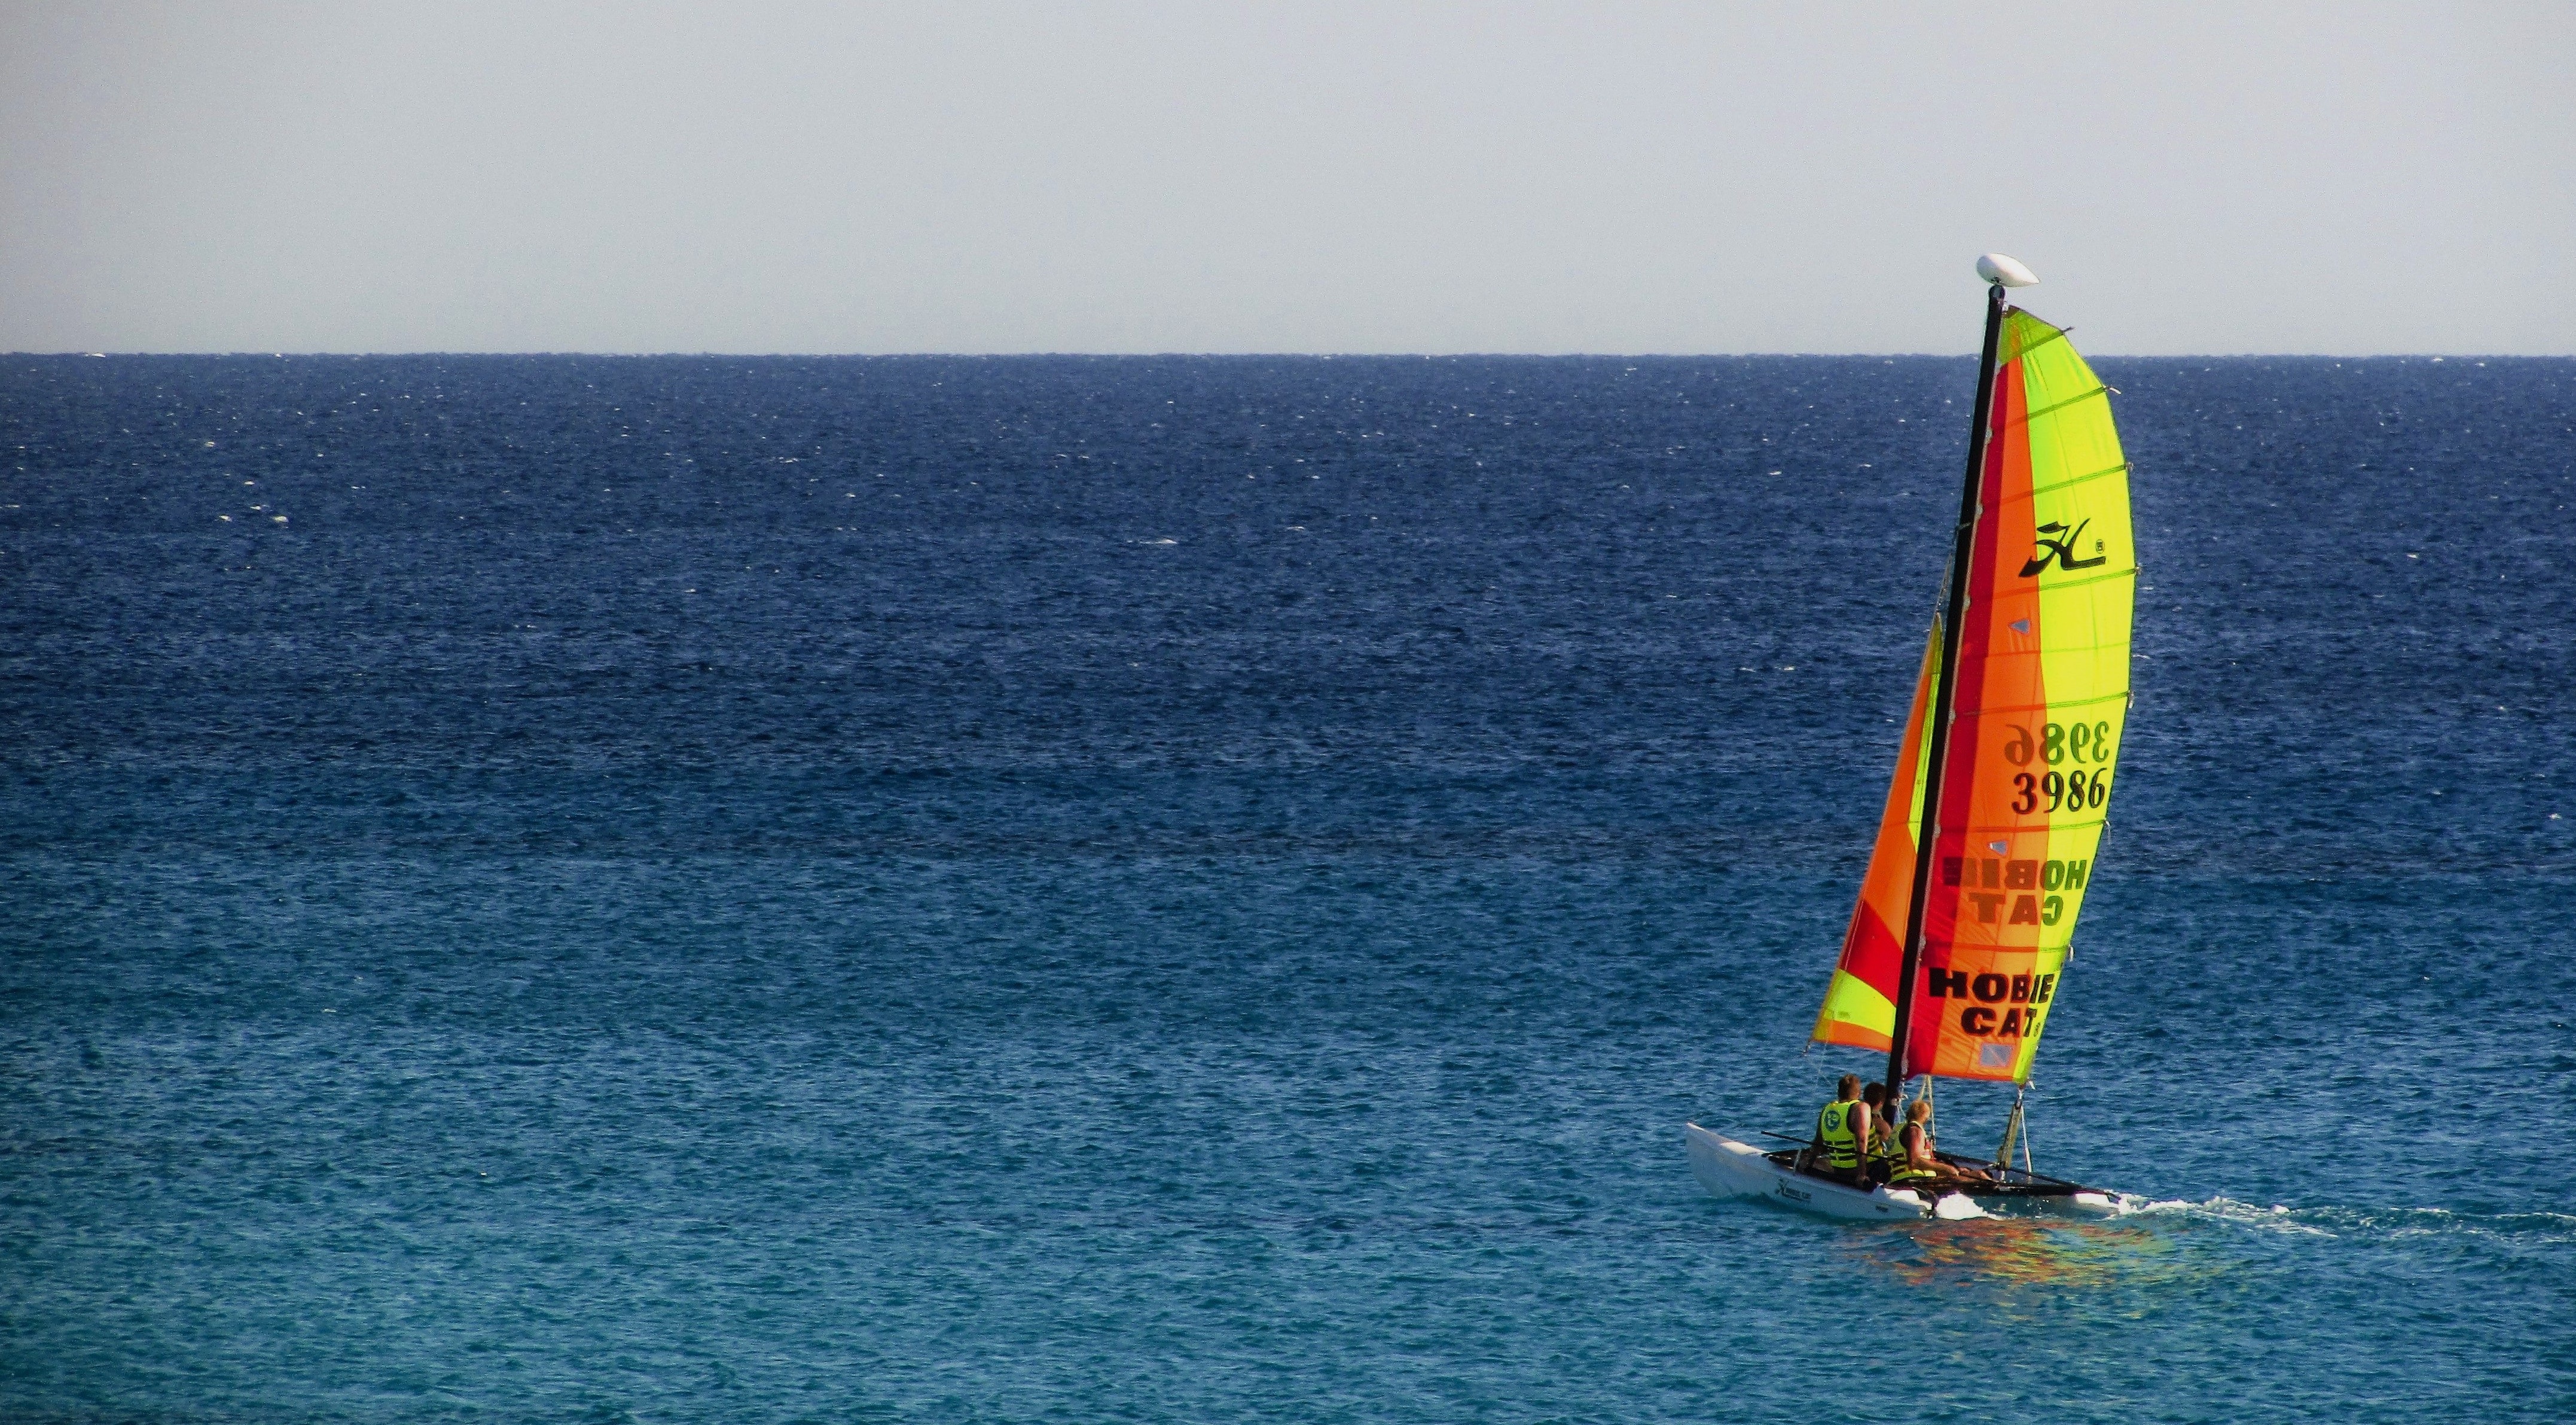
sea, sport, boat, wind, surfing, vehicle, mast, sailing, surfboard, tourism, leisure, sailboat, sports, boating, windsurfing, sail, watercraft, cyprus, catamaran, sailing ship, water sport, surfing equipment and supplies, dinghy sailing